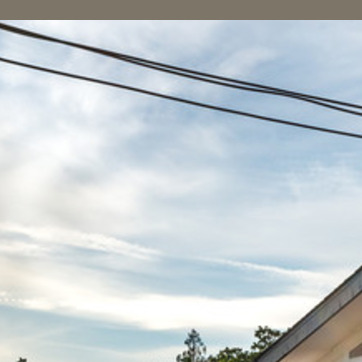
Material: sky